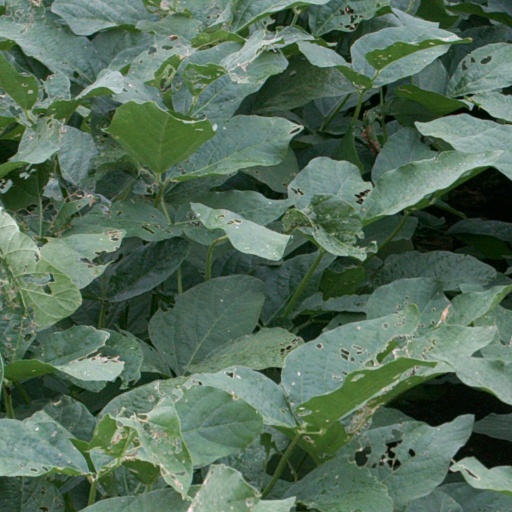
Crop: soybean